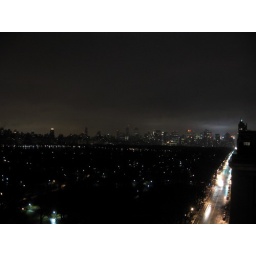
CPW penthouse (antonia was cat sitting for these people, so we just moved in for a bit). (the cat was cool).